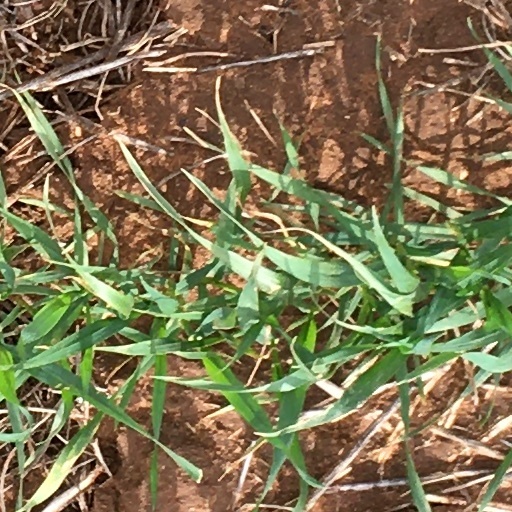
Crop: wheat